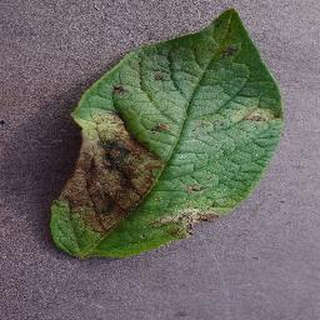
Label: potato_late_blight